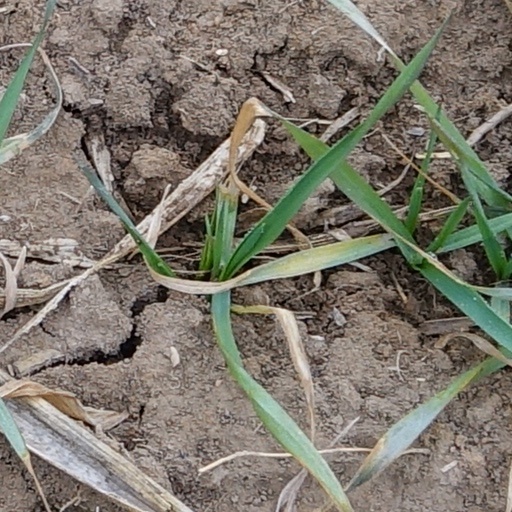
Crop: wheat